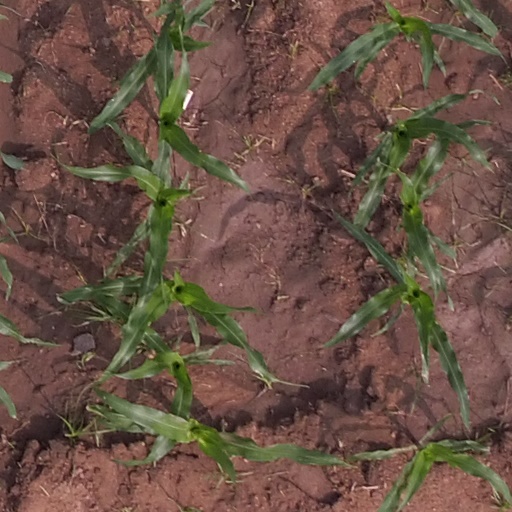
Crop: maize; corn